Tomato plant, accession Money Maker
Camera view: tilt-top (135 deg); turntable rotation: 300 degrees
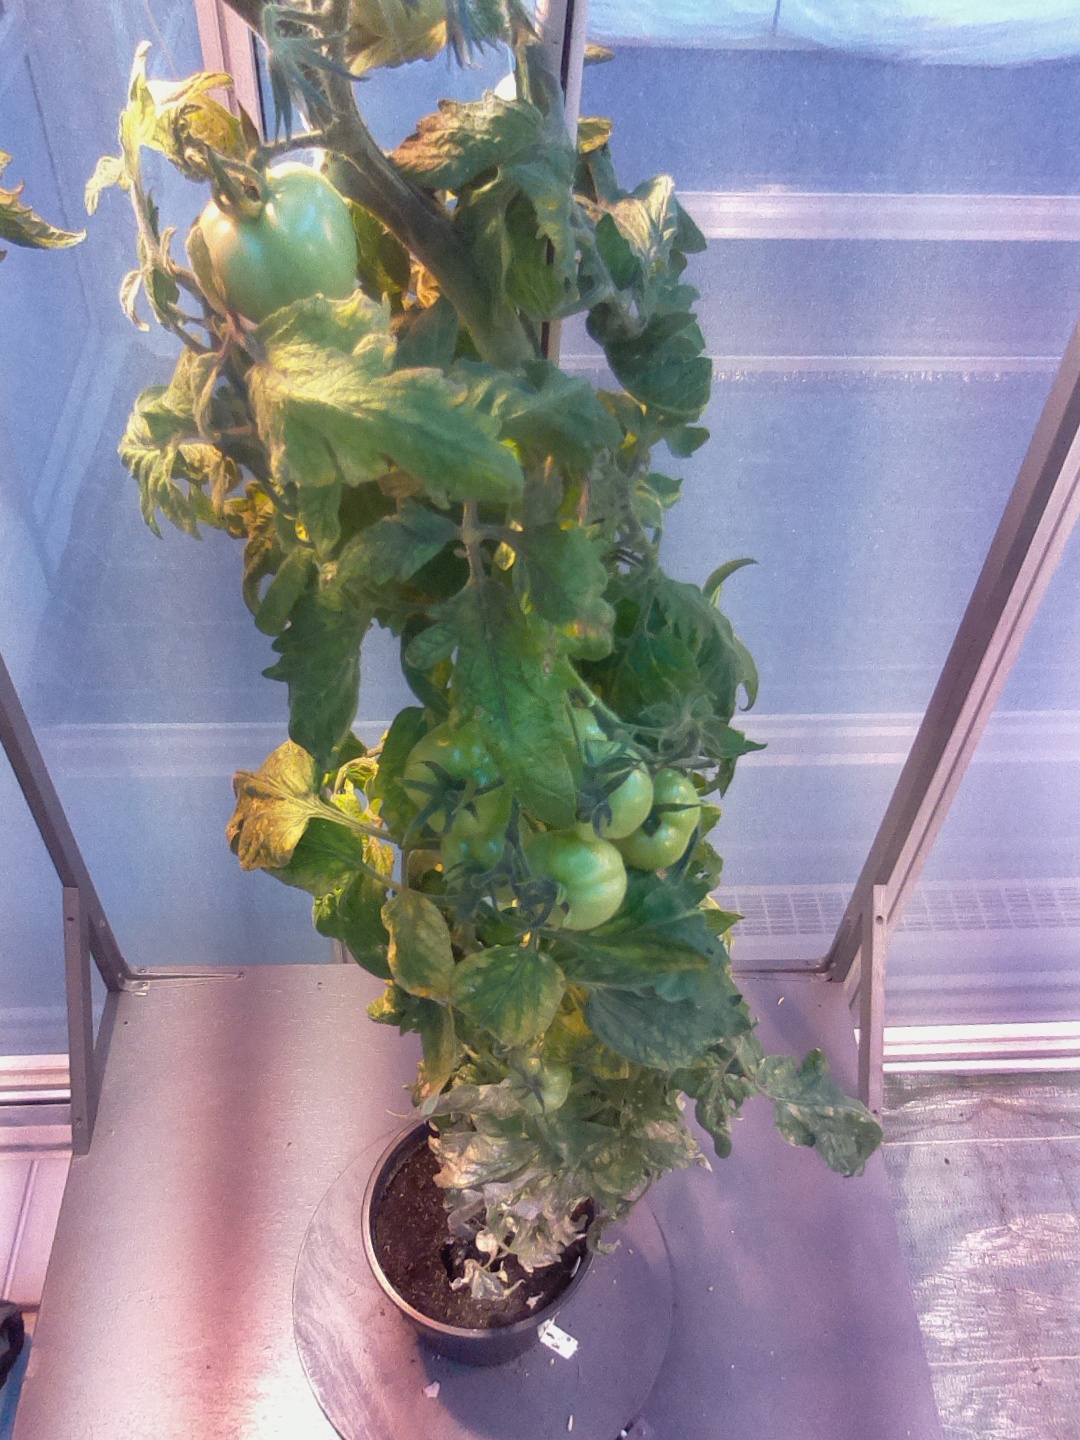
BBCH growth stage 79: 90% -100% of final fruit size